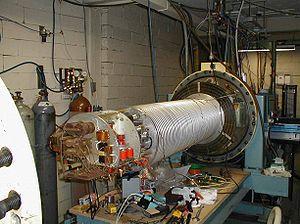
Un accélérateur de particules est un instrument qui utilise des champs électriques ou magnétiques pour amener des particules chargées électriquement à des vitesses élevées. En d'autres termes, il communique de l'énergie aux particules. On en distingue deux grandes catégories : les accélérateurs linéaires et les accélérateurs circulaires.
Un générateur de Van de Graaff est une machine électrostatique inventée par Robert Van de Graaff au début des années 1930 qui permet d'atteindre des tensions continues très élevées, mais des courants de faible intensité, avec des différences de potentiel de l'ordre de 5 à 10 mégavolts sur les générateurs industriels modernes. La nécessité d'obtenir des tensions élevées intervient dans plusieurs applications : expérimentations physiques où il est un composant d'un accélérateur de particules, alimentation d'un tube à rayons X. Le générateur utilise le mouvement d'une courroie isolante pour accumuler en continu des charges électriques sur une électrode terminale, typiquement une sphère métallique fixe et creuse.